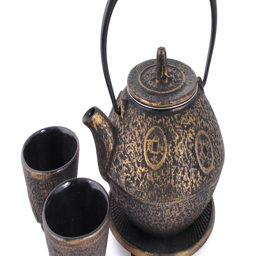
the usage of cast iron and why it was important